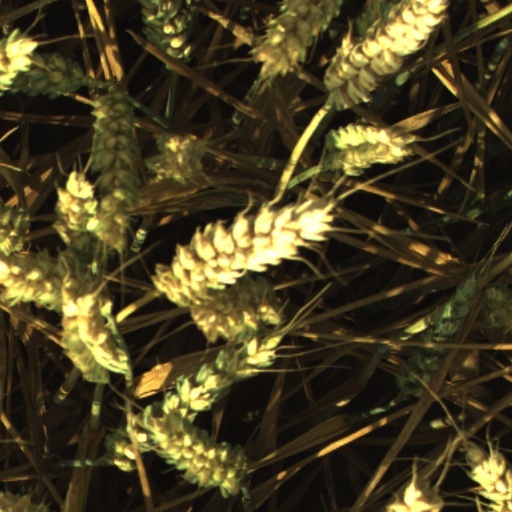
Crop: wheat